List of Category A listed buildings in South Lanarkshire

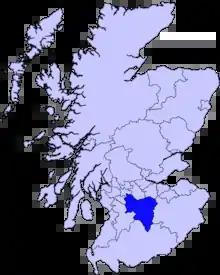
South Lanarkshire shown within Scotland

This is a list of Category A listed buildings in South Lanarkshire, central Scotland.